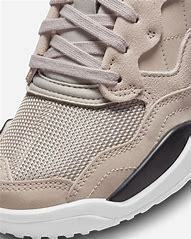
Brand: Jordan
Model: MA2